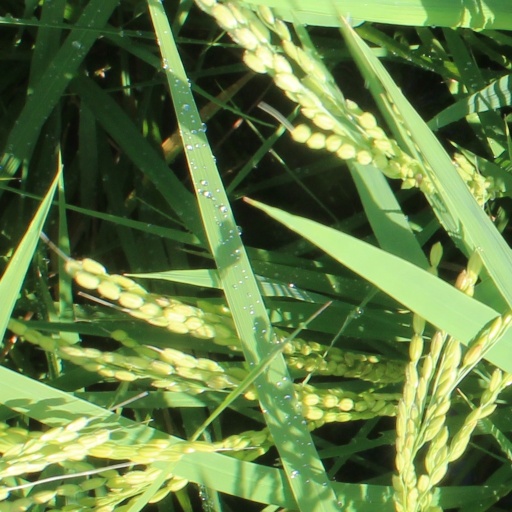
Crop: rice